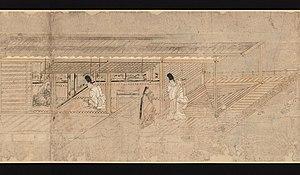
Le Rouleau illustré du roman de Sumiyoshi est un emaki datant de l’époque de Kamakura. Il illustre le Sumiyoshi monogatari, un roman du Xᵉ siècle qui narre les mésaventures d'une jeune fille maltraitée par sa belle-mère et sa romance avec un soldat de haut rang. L’œuvre classée bien culturel important est conservée au musée national de Tokyo, mais quatre fragments en ont été détachés au XIXᵉ siècle.